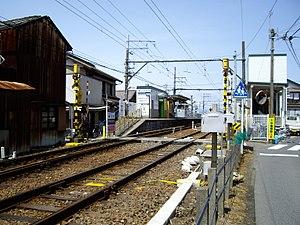
La ligne Meitetsu Takehana est une ligne ferroviaire de la compagnie privée Meitetsu située dans la préfecture de Gifu au Japon. Elle relie la gare de Kasamatsu à Kasamatsu à la gare d'Egira à Hashima.